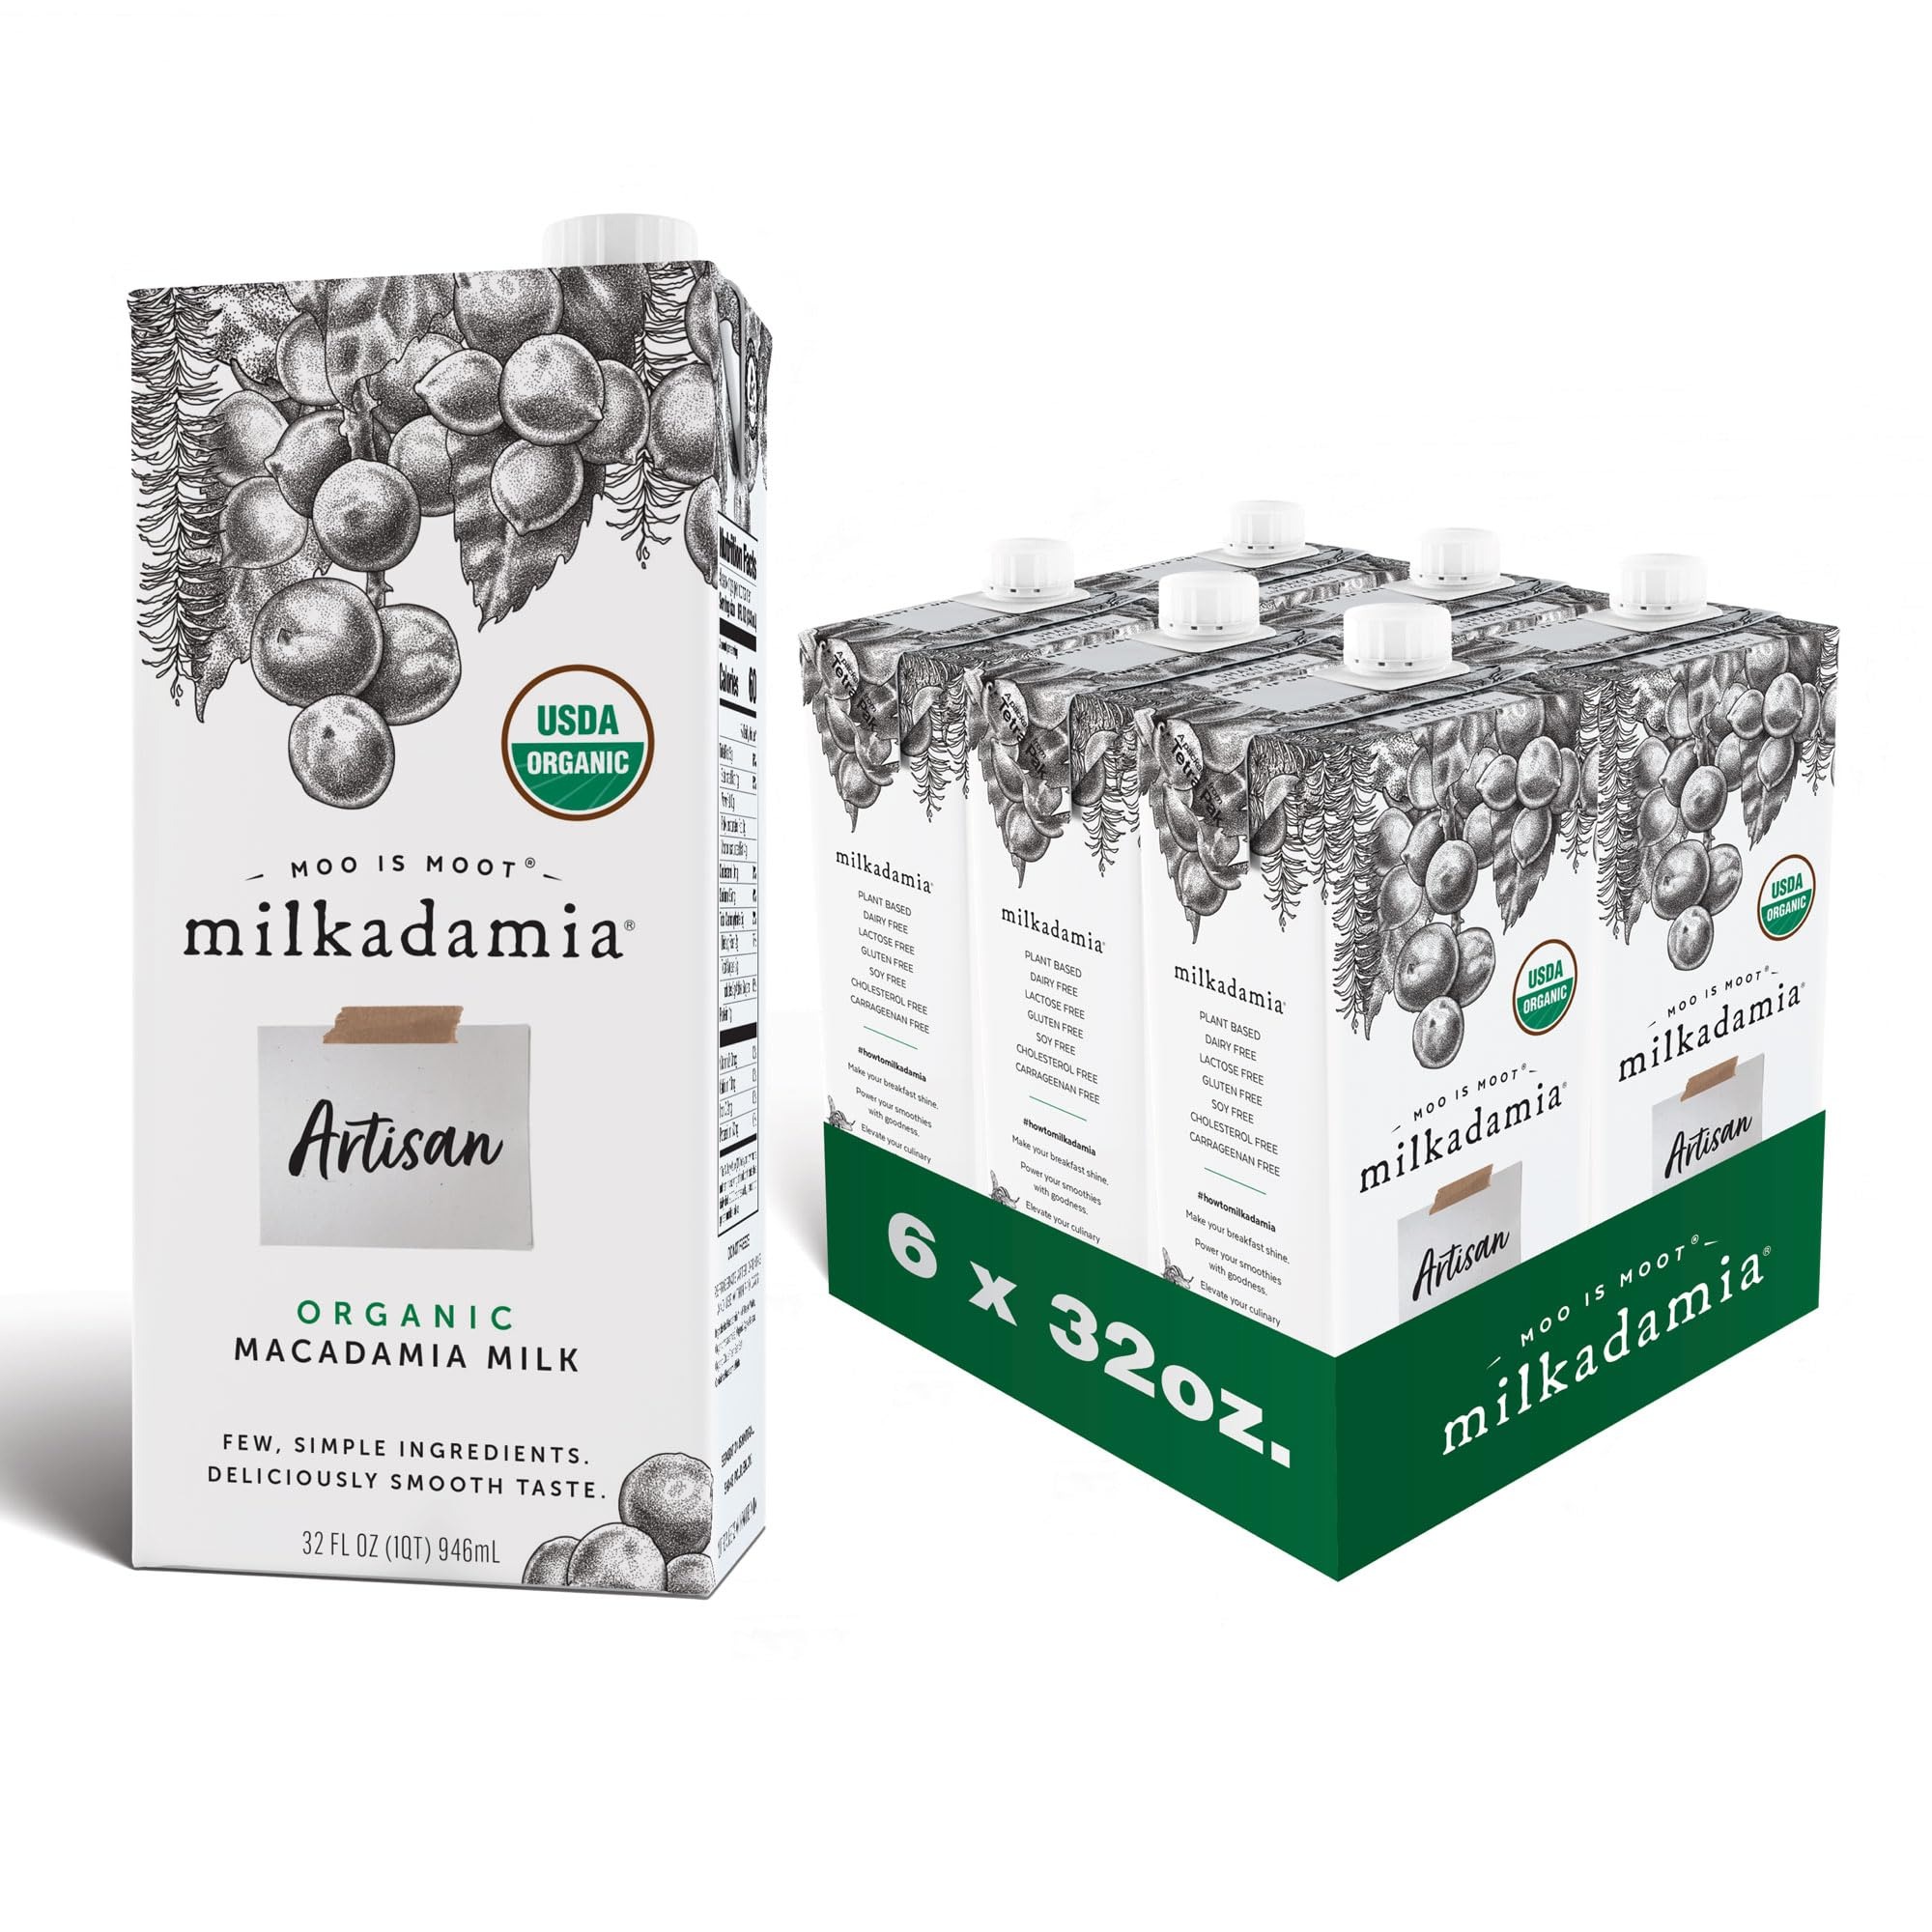
Item Name: Milkadamia Artisan Organic Macadamia Milk, Kosher, USDA Certified Organic, Gluten Free & Non-GMO, 32 Fluid Ounce (Pack of 6)
Bullet Point: Milkadamia Artisan Organic Macadamia Milk, Kosher, USDA Certified Organic, Gluten Free & Non-GMO, 32 Fluid Ounce (Pack of 6)
Value: 192.0
Unit: Fl Oz

Price: 56.99